Robert Howard Hodgkin

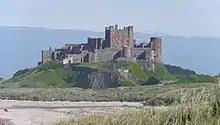
Bamburgh Castle; the keep is the tallest structure.

Around 1890, Hodgkin's father rented Chollerton Farmhouse in Chollerton, Northumberland, as a holiday home. The following September, Hodgkin enrolled at Repton, where he spent two terms, much of it in the school's sanatorium. The frequent ill health, one sister wrote, was possibly one reason for Hodgkin's unhappiness at school. In any event, his doctor advised that he attend a school further south. This brought Hodgkin (as well his younger brother) to the Quaker Leighton Park School, where he stayed from 1892 until 1895. In 1894, meanwhile, Hodgkin and his sisters Lily and Ellen were taken by their father to Italy and Austria, where they spent time in Milan, Florence, Rome, Naples, Ravenna, and Vienna. Their homes, too, were changing: at the end of 1893, the family sold Benwell Dene and took a five-year lease on the keep at Bamburgh Castle, and from 1900 to 1913, resided at Barmoor Castle. Hodgkin's wife later suggested that the time spent along the Northumbrian coast while at Seabank and Bamburgh influenced Hodgkin's interest in England and English history.